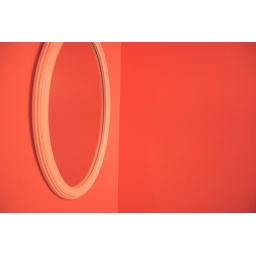
taken standing in the bathtub